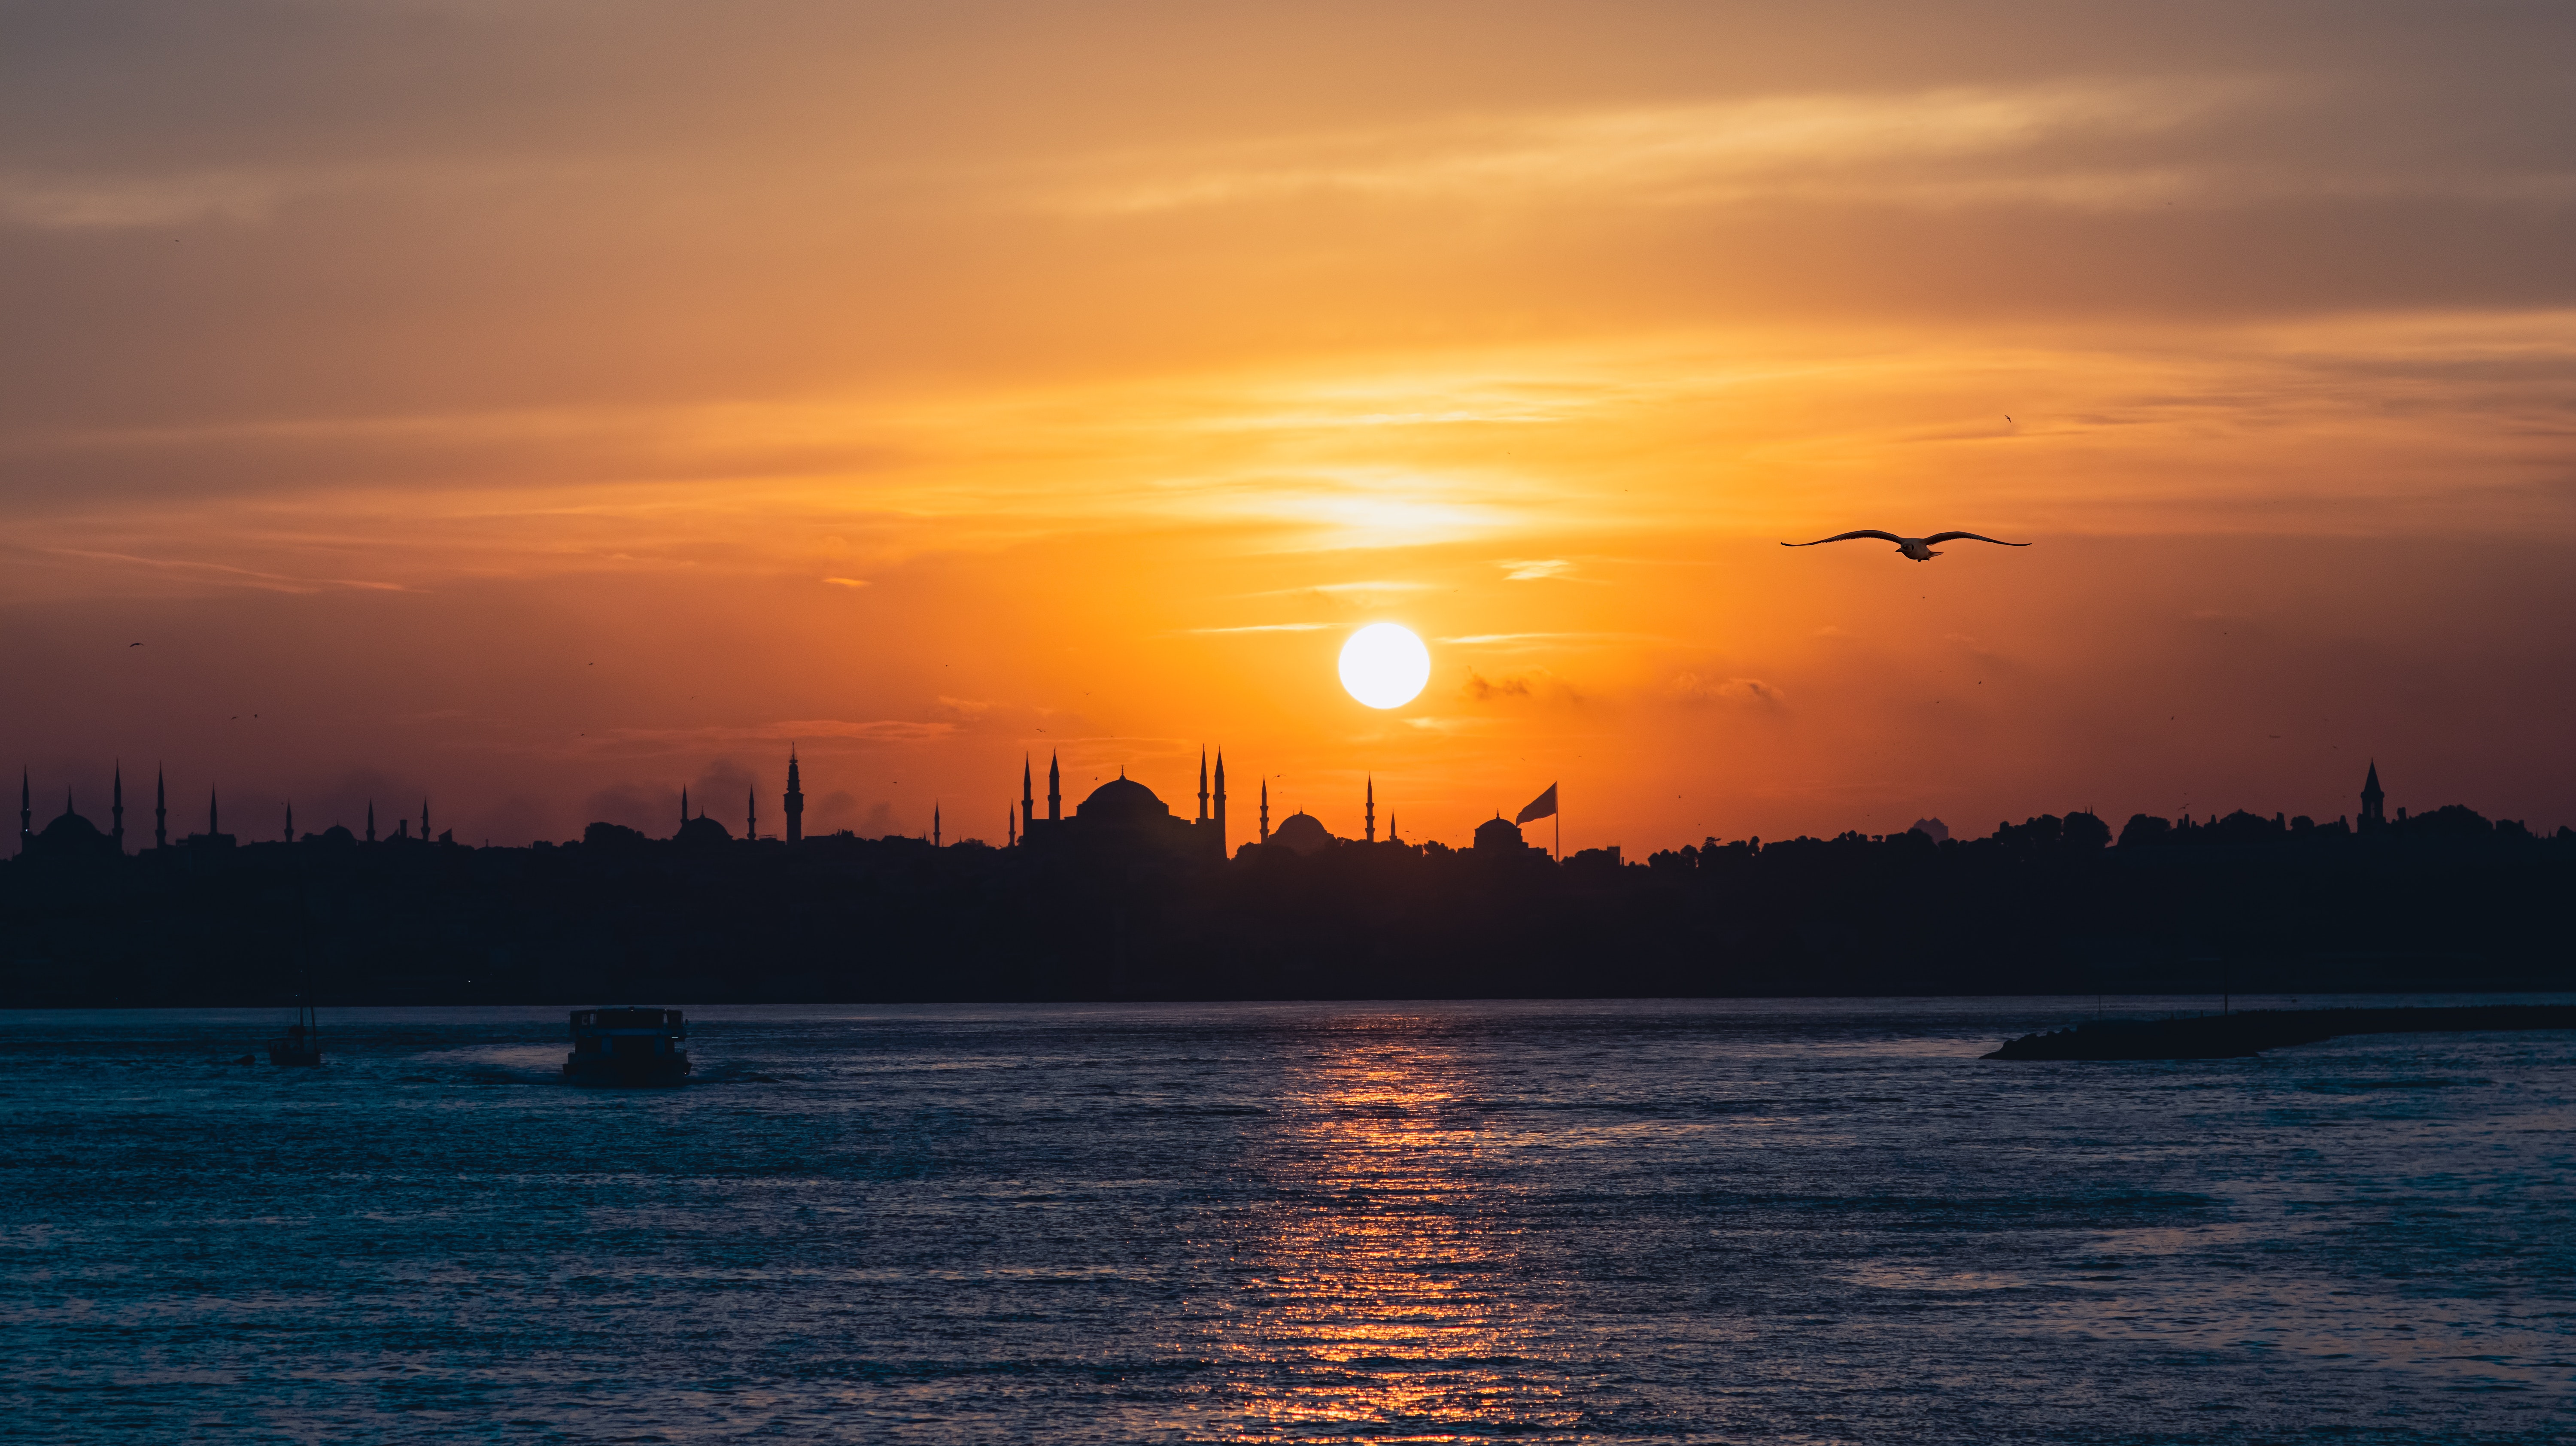
sea, water, cloud, sky, bird, atmosphere, daytime, afterglow, nature, dusk, sunset, red sky at morning, sunlight, orange, sunrise, lake, sun, astronomical object, horizon, morning, summer, waterway, calm, city, dawn, evening, reflection, seabird, landscape, wave, ocean, sound, tree, cumulus, channel, backlighting, reservoir, wind wave, coast, vacation, house, silhouette, skyline, night, wing, flock, heat, river, animal migration